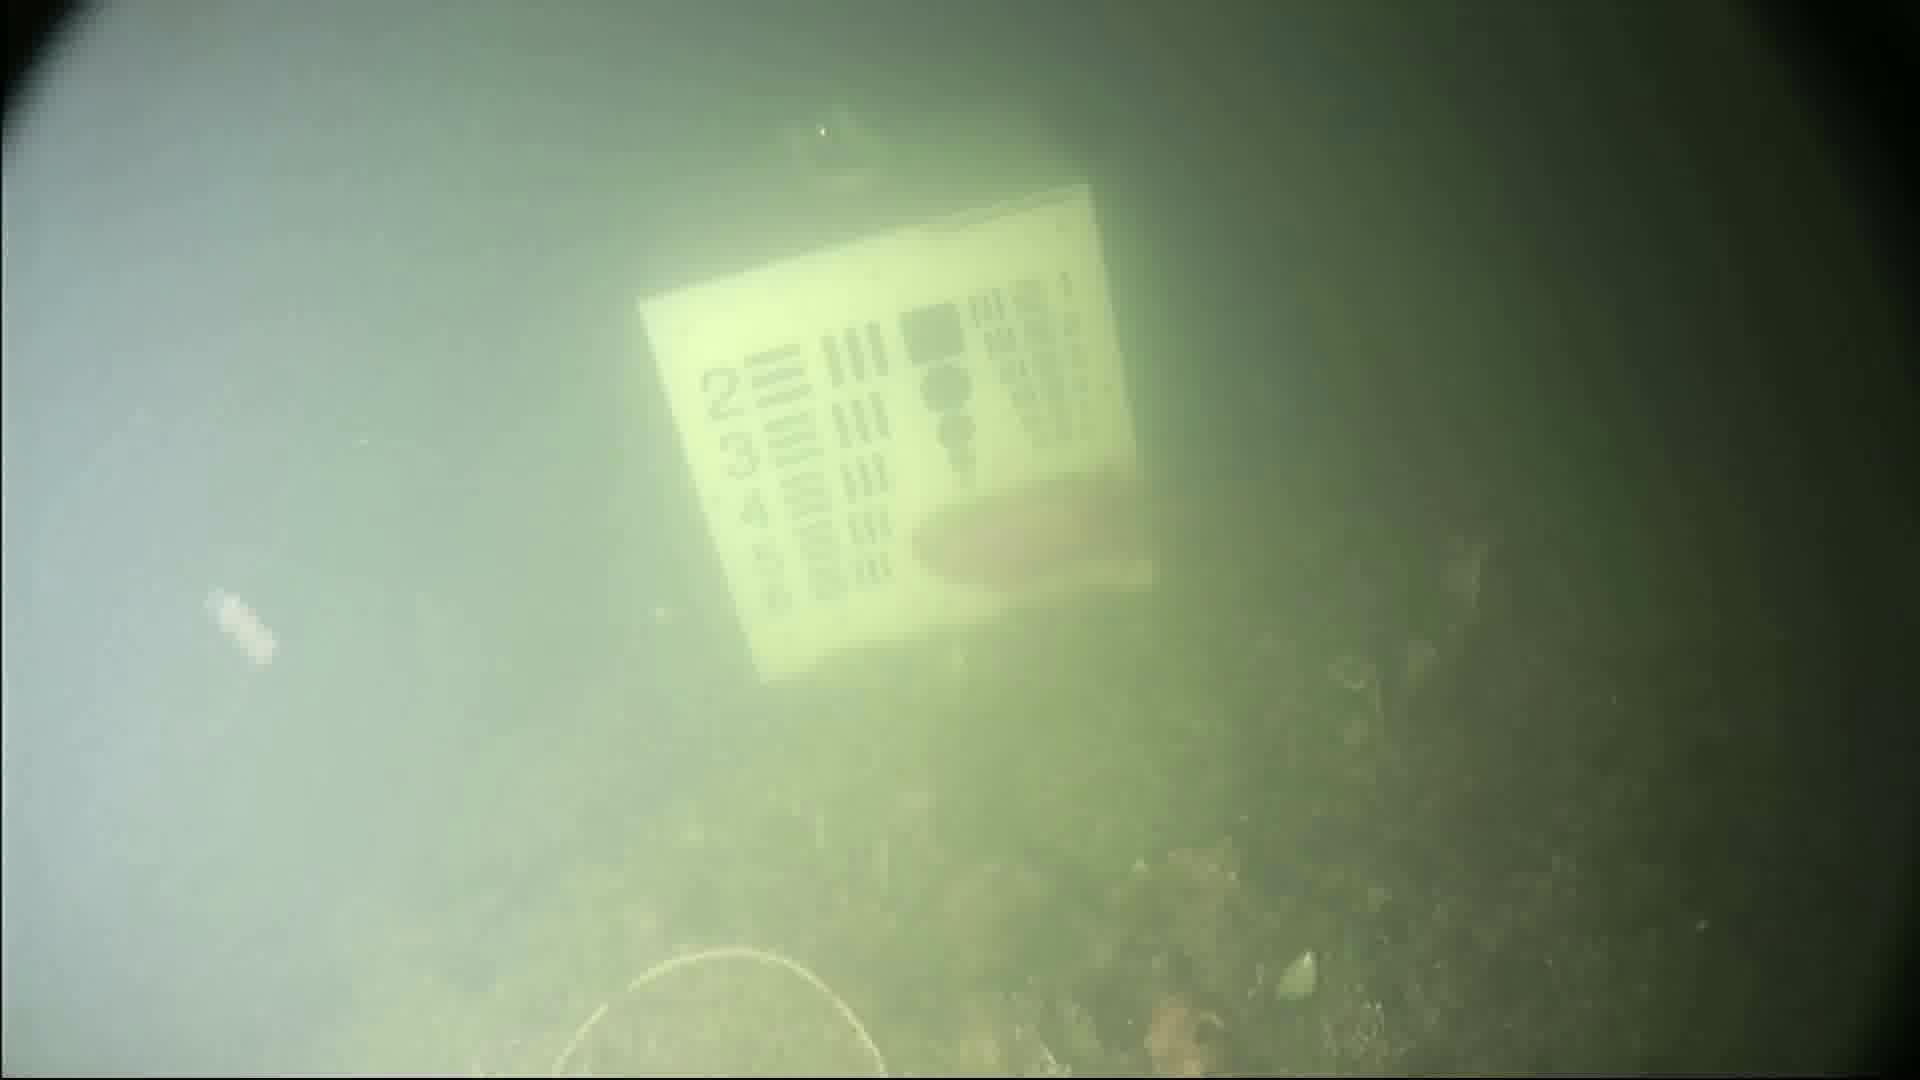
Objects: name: fish